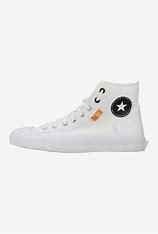
Brand: Converse
Model: Chuck Taylor Alt Star